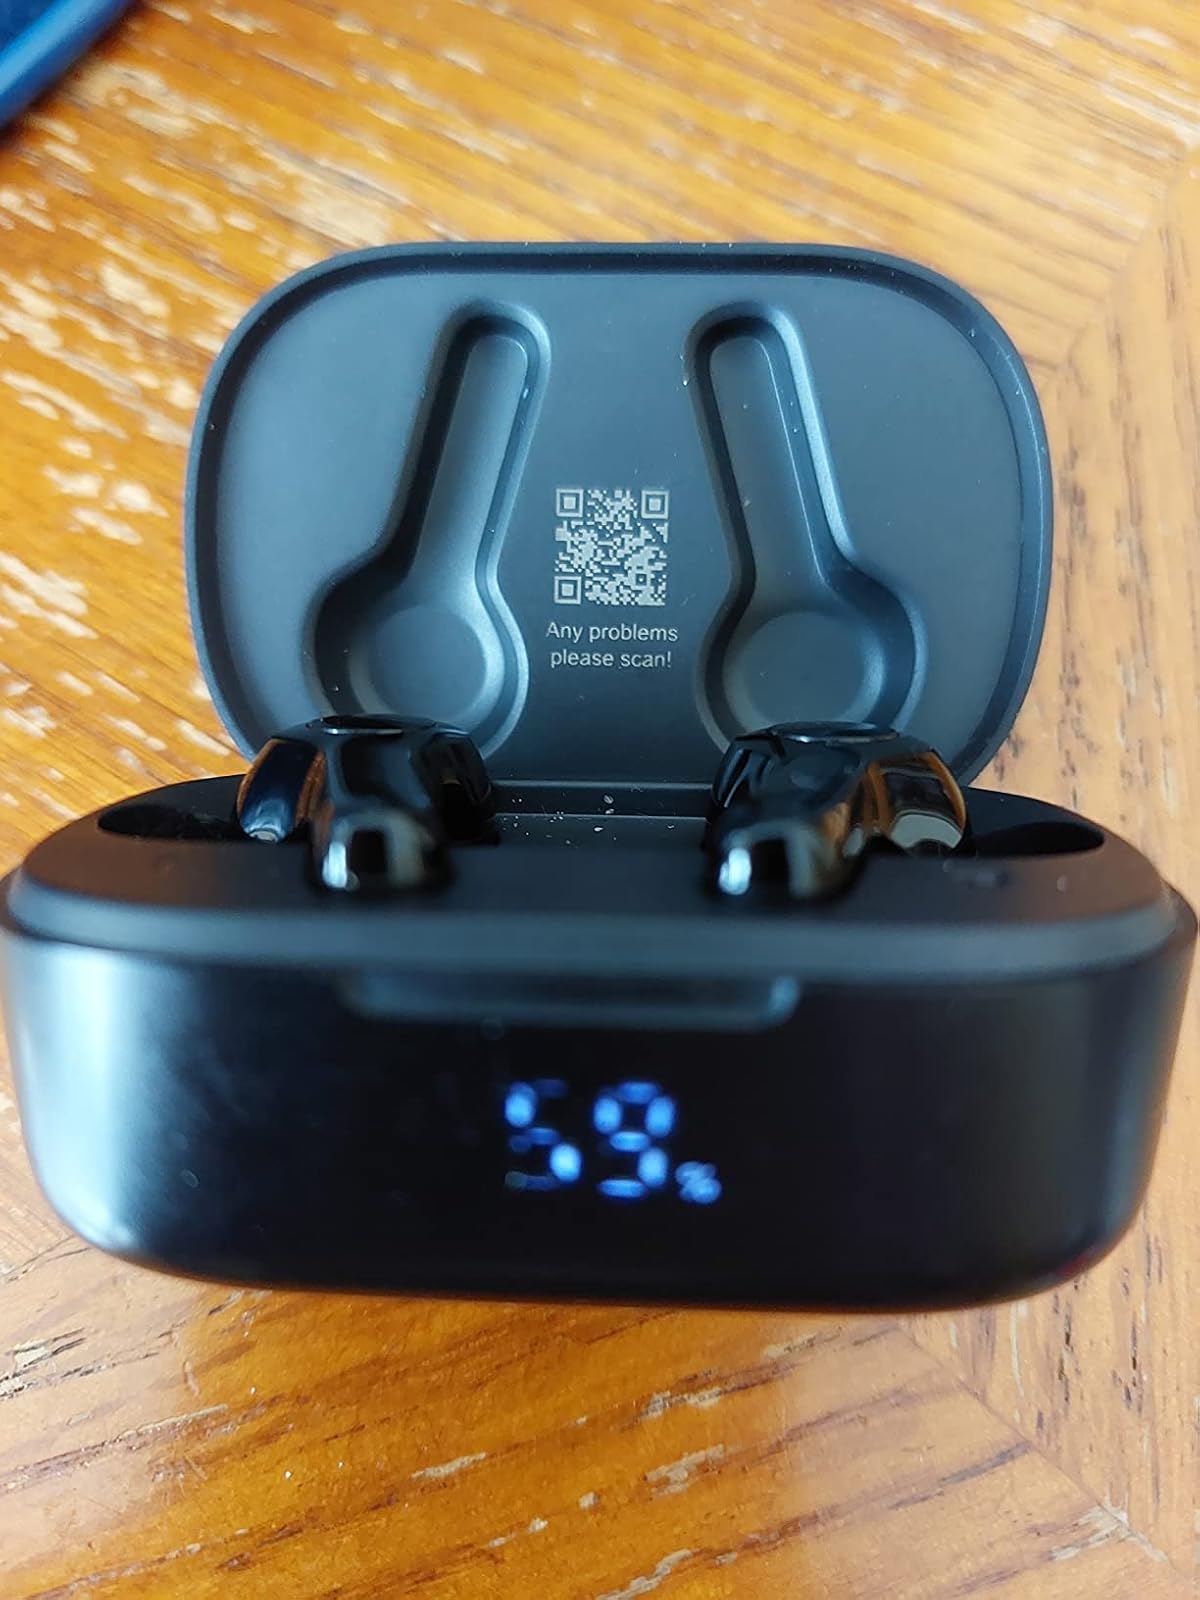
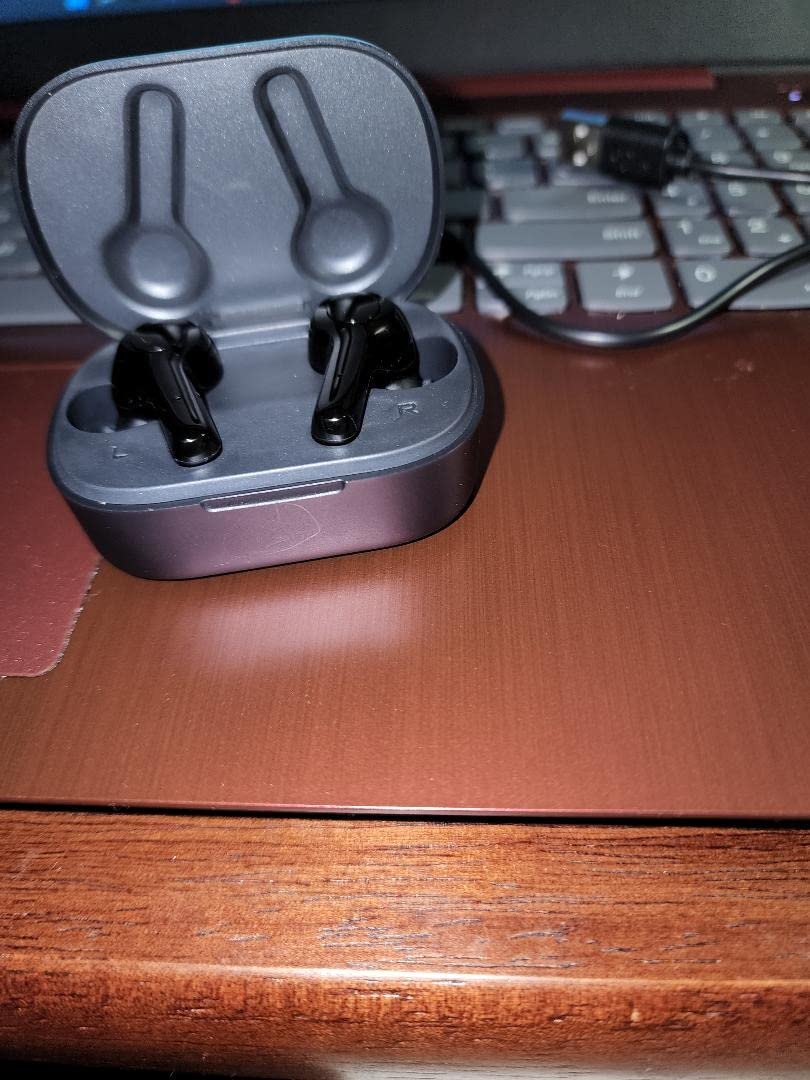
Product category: earbuds
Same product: yes